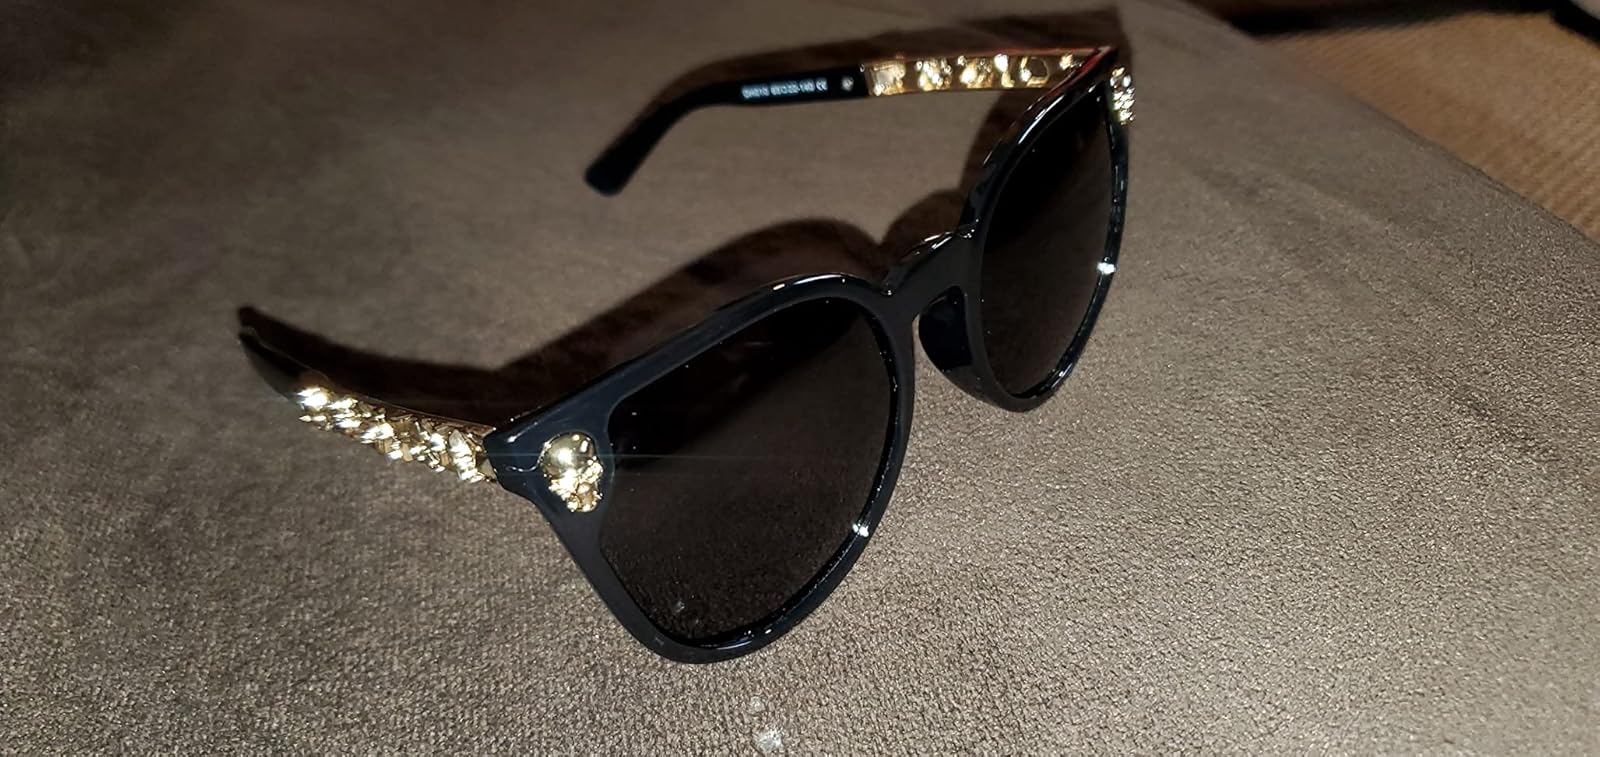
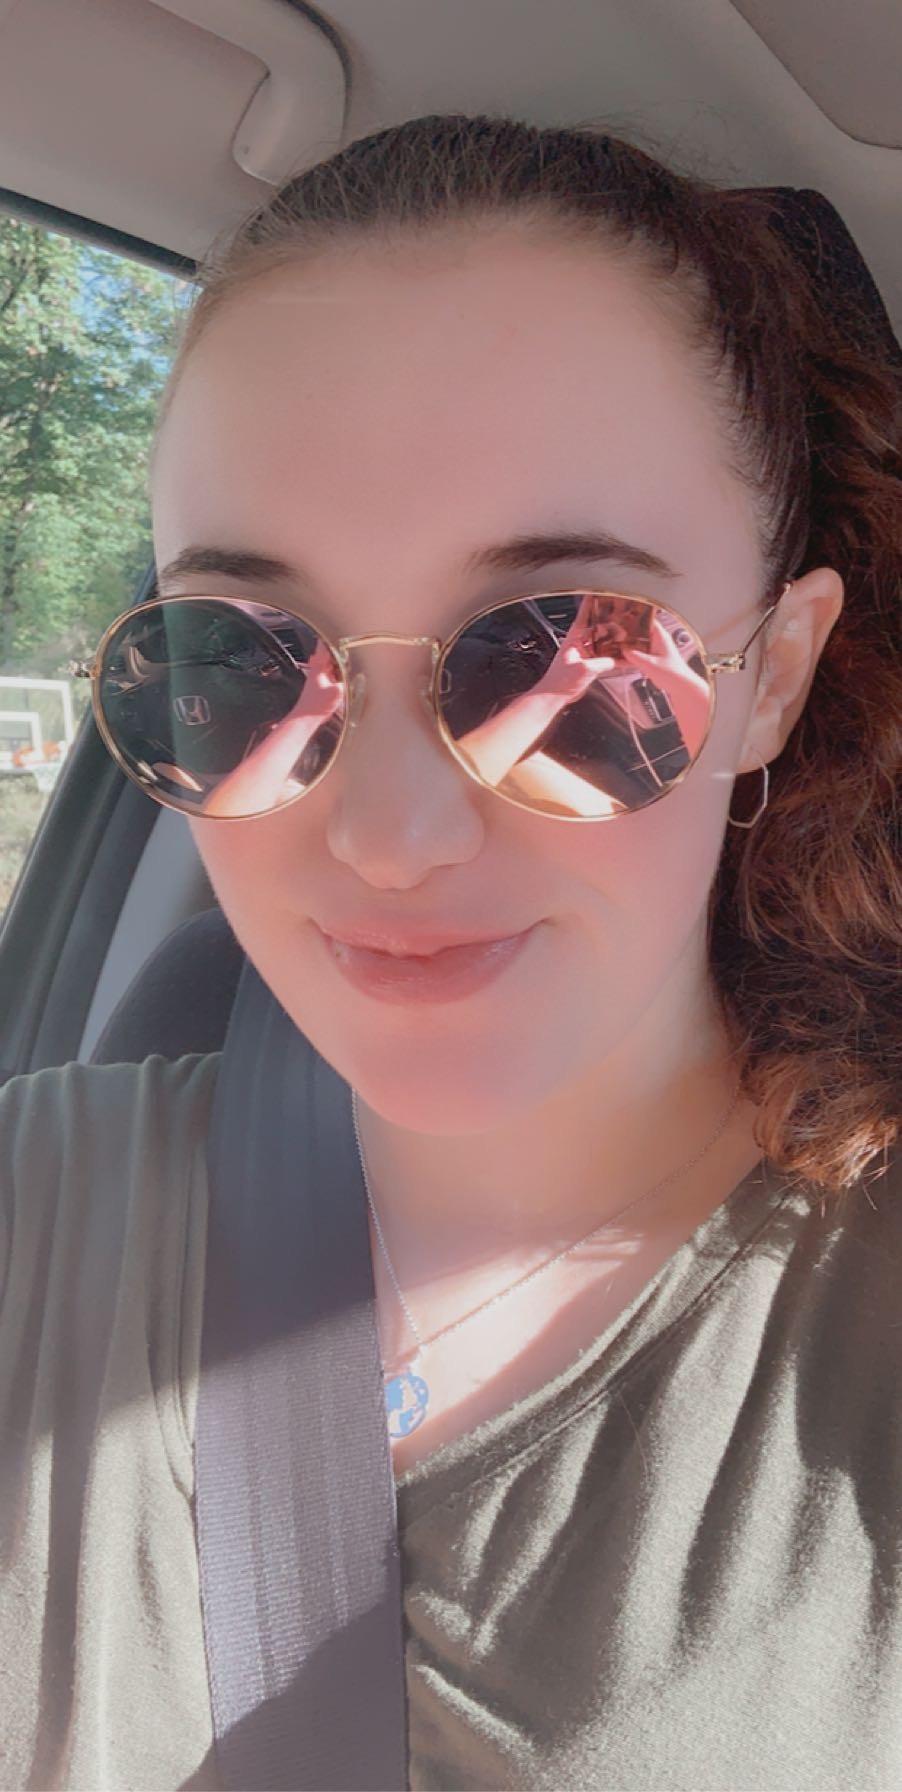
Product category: accessories_sunglasses
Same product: no